7.62×25mm Tokarev

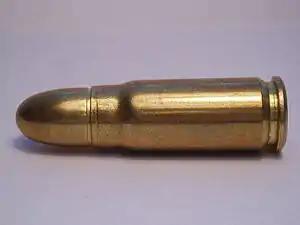
Sellier & Bellot 7.62×25mm Tokarev all-brass cartridge

The cartridge is in principle an enhanced Russian version of the 7.63×25mm Mauser. The Russians produced a wide array of loadings for this cartridge for use in submachine guns. These include armor-piercing, tracer, and incendiary rounds. This cartridge has excellent penetration and can easily defeat lighter ballistic vests (NIJ level I and IIA) as well as some kevlar helmets, such as the American PASGT helmet.